2022 Oslo shooting

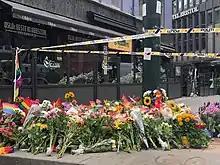
Mourners laid the flowers with rainbow flags at the adjacent Herr Nilsen Jazz Club, the same day after the shooting.

Norwegian Prime Minister Jonas Gahr Støre called the shooting a "terrible attack on innocent people", and expressed solidarity with the LGBT community. He added that the fight against hate was not over, but that it could be overcome together. Støre reiterated that while the perpetrator had Islamist motivations, the attack was the fault of an individual and not Norway's Muslim community. In his speech on the anniversary of the 2011 Norway attacks, the Prime Minister said that "we know that queer people are the targets of hate, threats and violence. The incitement of hate is especially virulent against trans people. We will not accept this in Norway. We will use the memory of 22 July, in respect for those we lost, to turn our backs on this hate." Støre also called on moderate Muslims to call out homophobic and transphobic attitudes and actions.